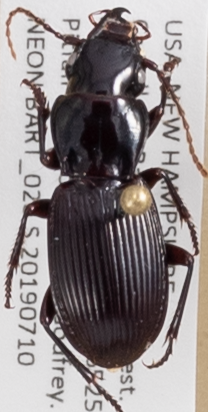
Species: Pterostichus rostratus
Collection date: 2019-07-10
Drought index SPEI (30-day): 0.334
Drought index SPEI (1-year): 1.28
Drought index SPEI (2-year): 0.664